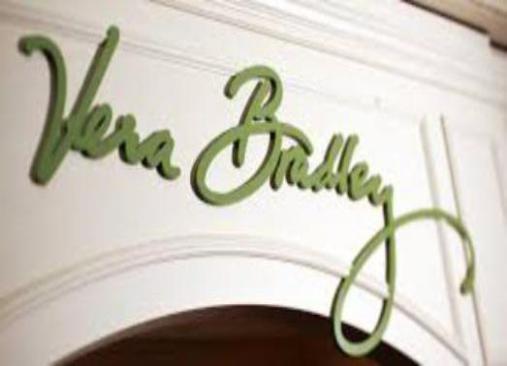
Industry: Clothes